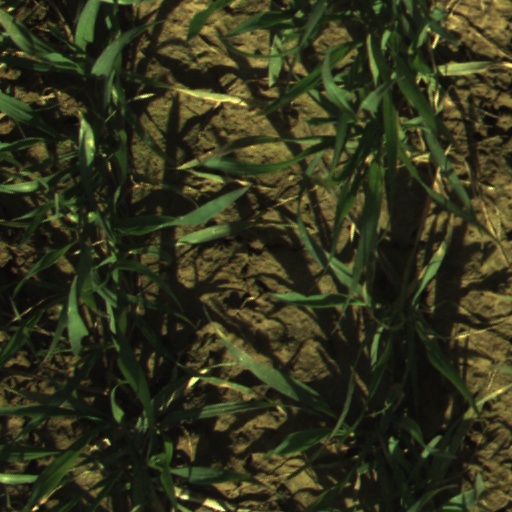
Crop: wheat